William Hamilton, 2nd Duke of Hamilton

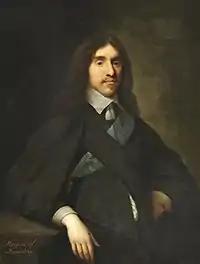
17th-century portrait of Hamilton(artist unknown)

In 1648 Hamilton fled to Holland to the court in exile of the Prince of Wales at The Hague. The following year he succeeded to the Dukedom of Hamilton, the Marquisate of Hamilton, the Earldoms of Arran and Cambridge and Lordships of Aven and Innerdale following his brother's execution, making him the most senior figure among the Scots Royalist exiles. In 1650, the insignia of the Order of the Garter were conferred upon him. He returned to Scotland with King Charles II in 1650, but, finding a reconciliation with the Marquess of Argyll impossible, he refused to prejudice Charles's cause by pushing his claims.